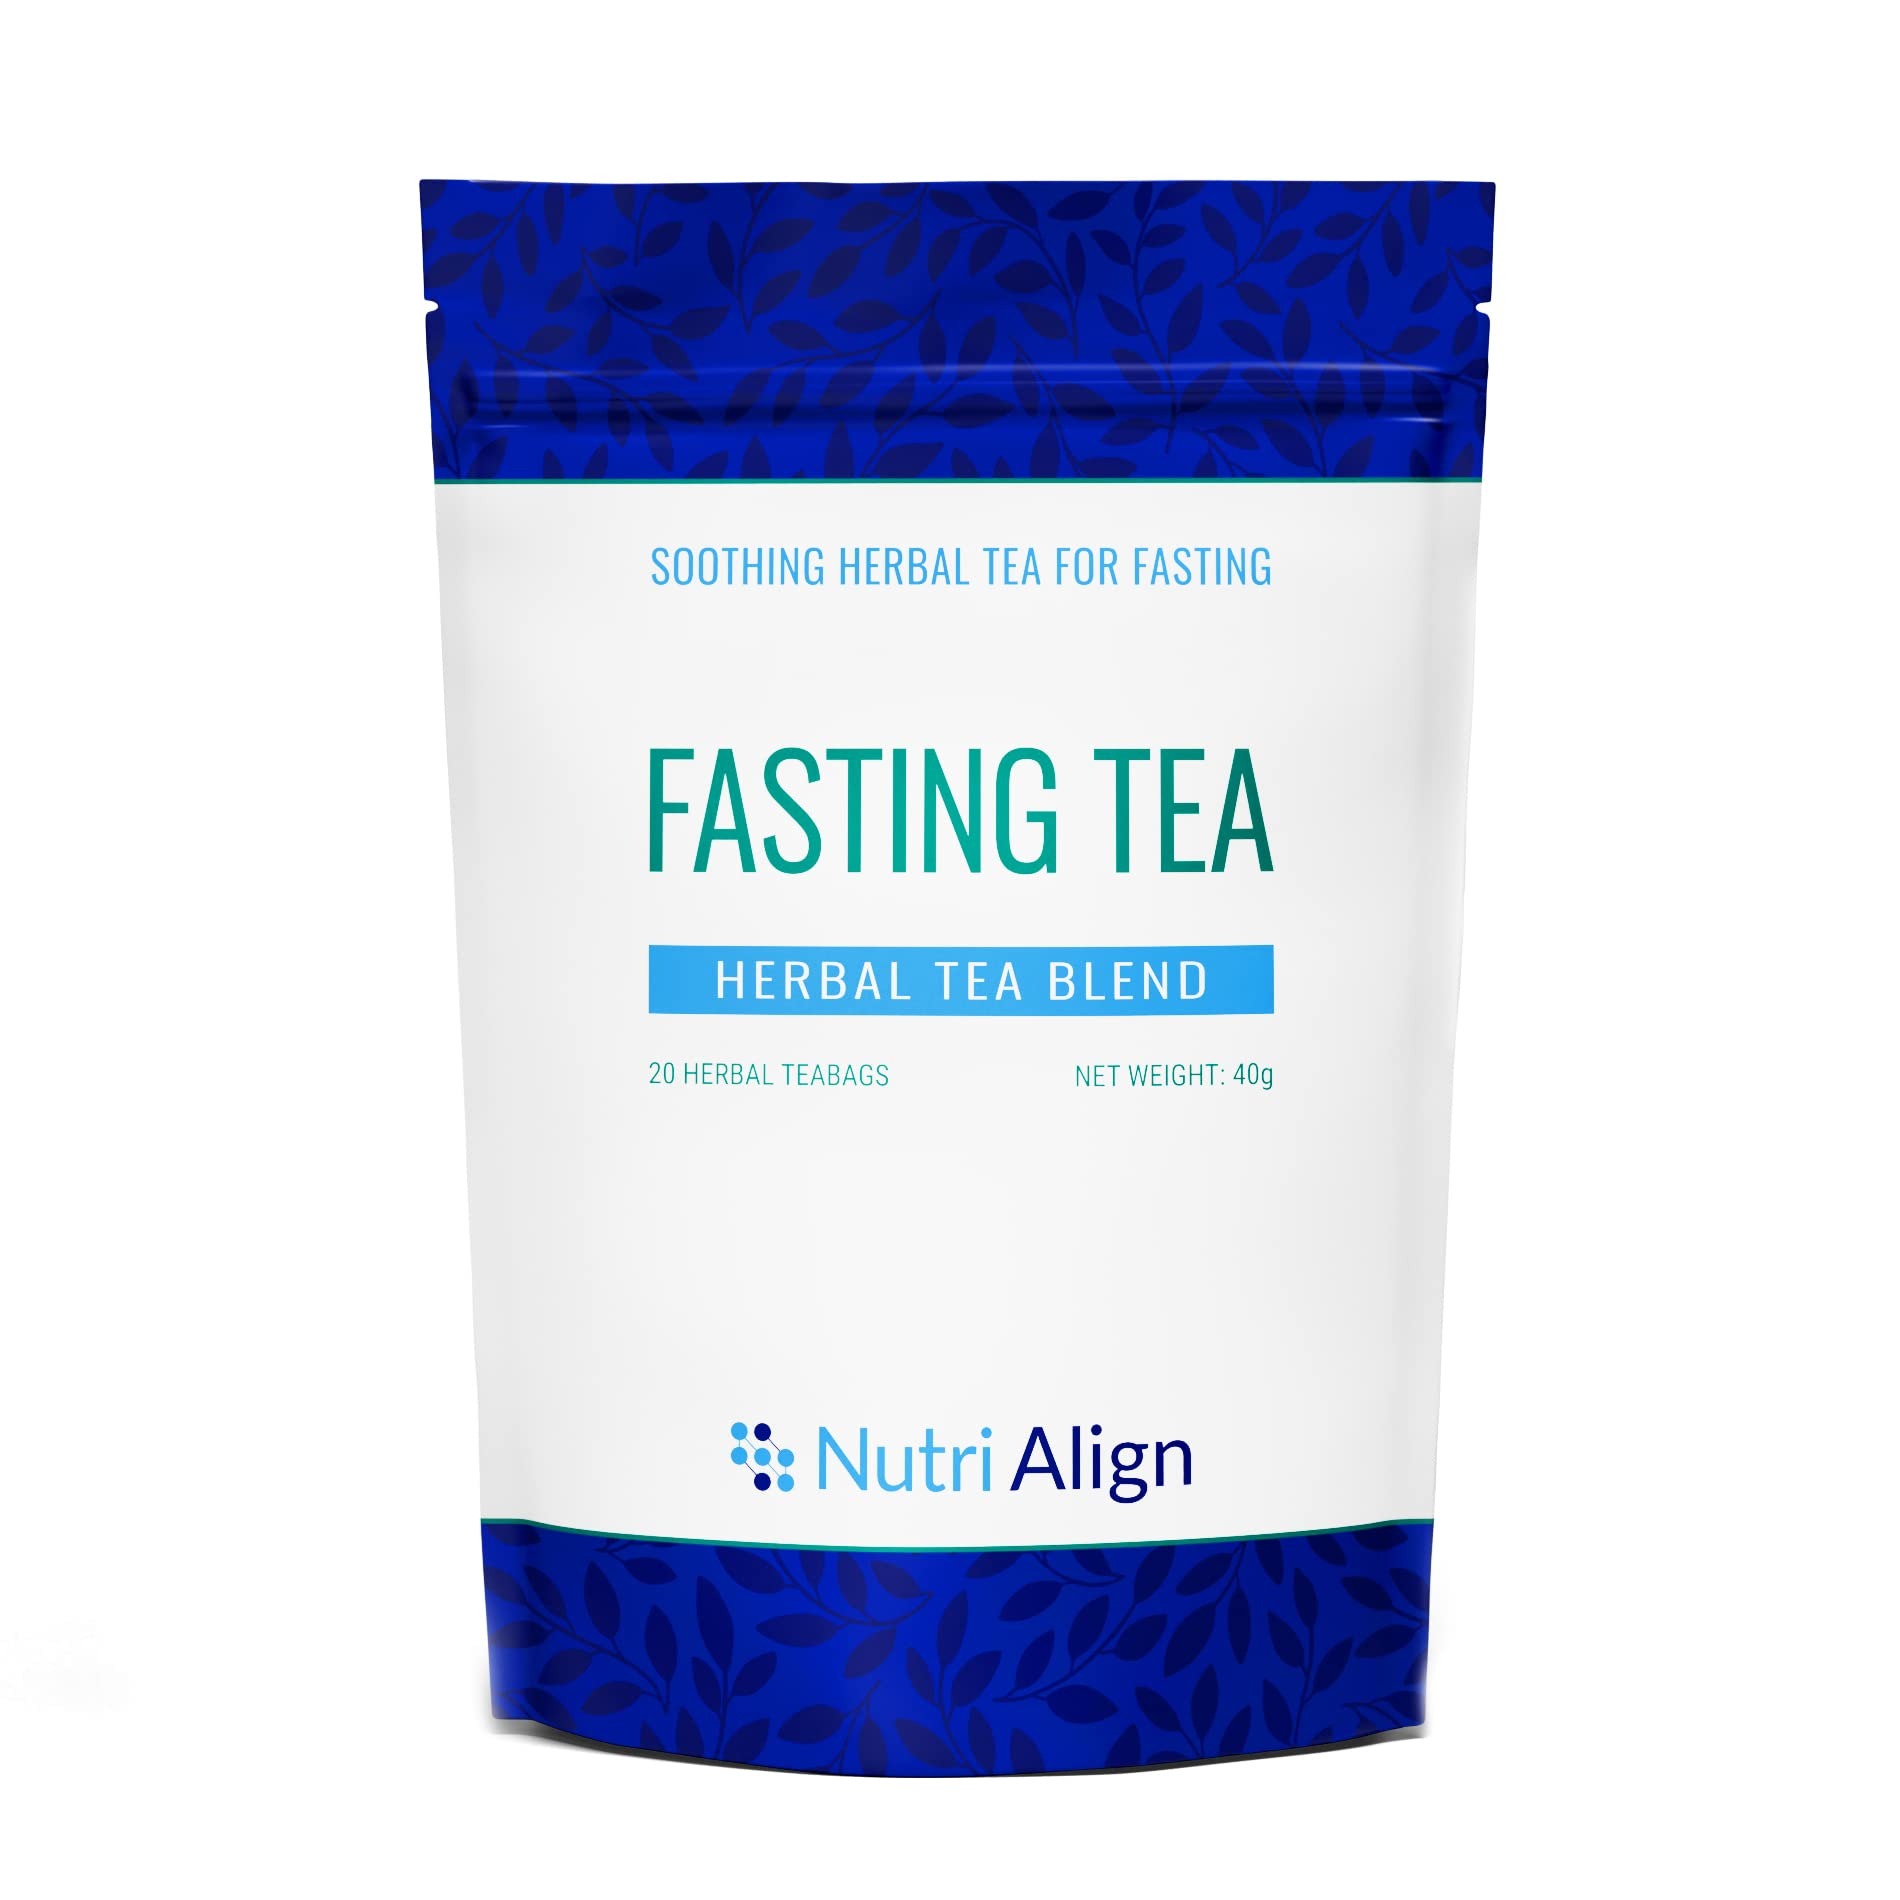
Item Name: Nutri-Align Fasting Tea | 20 Herbal Tea Bags with Chamomile, Dandelion Root, Rosehips, Cinnamon Bark, Elderflower, Cardamom & Fenugreek | Caffeine Free Fasting Tea for Extended & Intermittent Fasting
Bullet Point 1: HERBAL TEA FOR FASTING: We teamed up with one of Britain’s oldest tea merchants to manufacture this incredible new herbal blend. Combining seven powerful herbal ingredients traditionally used for their calming and revitalizing properties: Chamomile, Dandelion Root, Rosehips, Cinnamon Bark, Elderflower, Cardamom and Fenugreek.
Bullet Point 2: SATISFYING RICH TASTE: Savor the fulfilling flavors of our fasting tea, designed to sustain you and enhance your well-being throughout your fast without disrupting it. The balanced fusion of soothing herbs, fragrant florals, and warming spices creates a harmonious flavor profile. Naturally caffeine-free and suitable for any time of the day. Can be enjoyed either hot or cold.
Bullet Point 3: PURE NATURAL INGREDIENTS: Our tea is crafted with pure herbal ingredients without any additives. Rich source of natural vitamins A, B and C as well as bioactive flavonoids that keeps you feeling energized and healthy. Unlike green tea or black tea, our herbal blend is gentle on an empty stomach and won't cause any unwanted symptoms. Won't disrupt your autophagy or ketosis.
Bullet Point 4: NUTRI-ALIGN FASTING RANGE: our fasting range is designed to support your well-being throughout Extended or Intermittent Fasting. Empowering you to break away from sugar and junk food and progress towards your health and fitness goals as quickly as possible.
Bullet Point 5: QUALITY ASSURANCE: made in tea manufacturing facilities that have been accredited with BRC, Ethical Tea Partnership, Fairtrade and Rainforest Alliance certifications.
Product Description: FASTING TEA: Herbal infusion for fasting, designed to support your well-being throughout your fast. Suitable for both Extended and Intermittent Fasting.
Value: 20.0
Unit: Count

Price: 11.99